Derby Arena

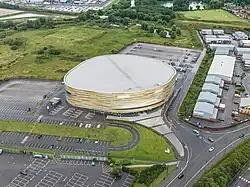
Aerial view of Derby Arena, July 2023

Derby Arena is a multi-use indoor arena and velodrome at Pride Park in Derby, England. It was opened in 2015 and has hosted cycling, badminton, boxing and entertainment events.